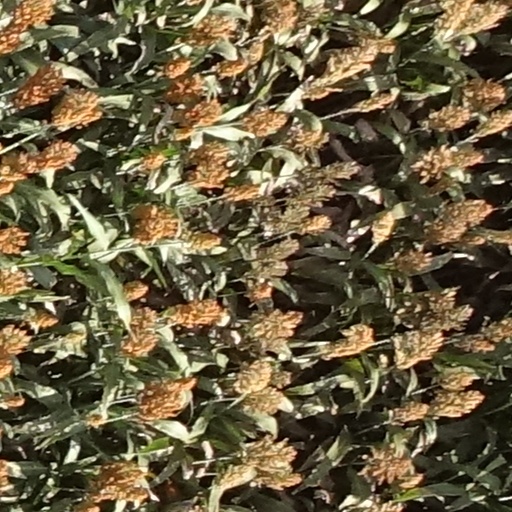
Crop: sorghum